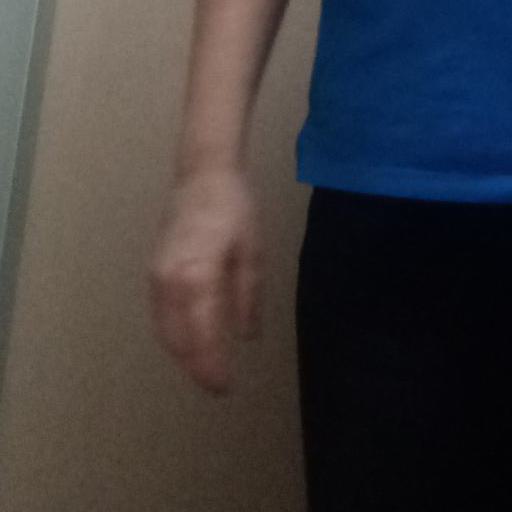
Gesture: no_gesture